St. Michael's Church, Anjuna

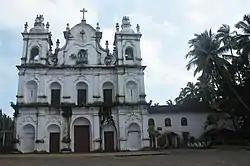

St. Michael's Church is a historic Roman Catholic church located in Anjuna, Goa state, India.